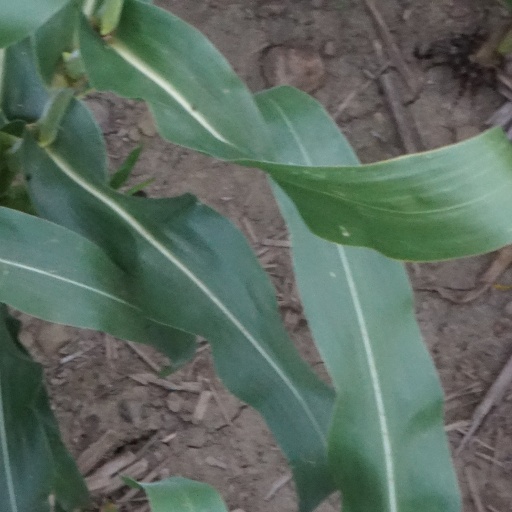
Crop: maize; corn